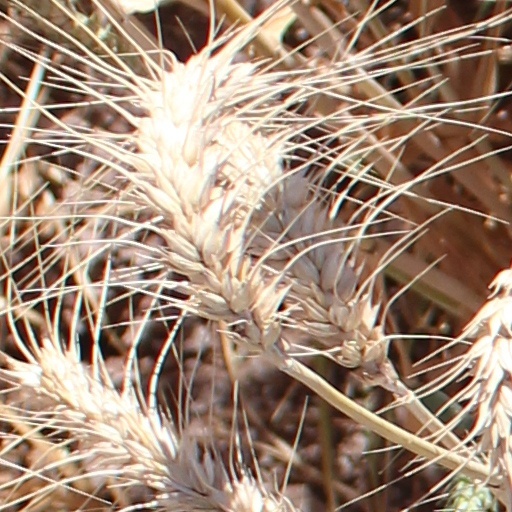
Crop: wheat